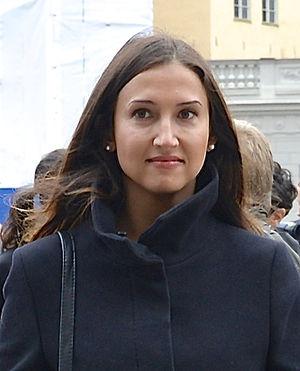
Aida Hadžialić comme nouvellement nommé ministre à Stockholm Octobre 3 2014.
Aida Hadžialić est une femme politique suédoise appartenant au Parti social-démocrate suédois des travailleurs.